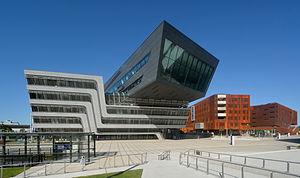
Campus de l'Université d'économie de Vienne, Bibliothèque et Centre de formation (à gauche, Architecte